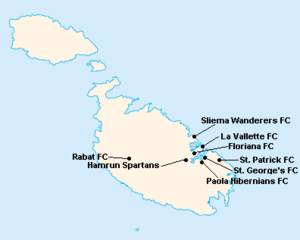
Répartition des clubs en First Division Maltaise 1951-1952.
La saison 1951-1952 de First Division Maltaise était la trente-septième édition de la première division maltaise.